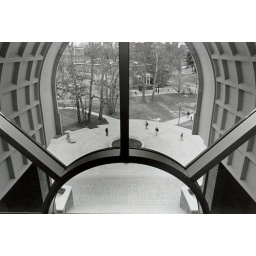
The view from inside the new Sherrod Library building is shown from the Government Documents department window in this undated photograph.